Dniester Canyon

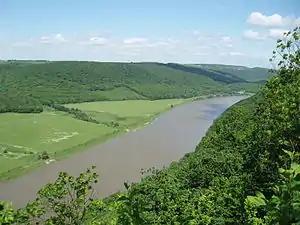
Dniester Canyon, close to the mouth of Strypa, Ternopil region.

The Dniestrovo-Beremyanskyi Canyon situated between villages of Hubyn, Beremiany, and Khmeleva, is a branch of the larger Dniester Canyon. Its depth reaches , is wide, and long.